Stephen Sewell (writer)

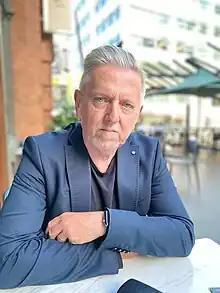
Sewell in Sydney, 2023

Stephen John Sewell (born 1953) is an Australian playwright and screenwriter. He is best known for his play and later (1998) screenplay of "The Boys".